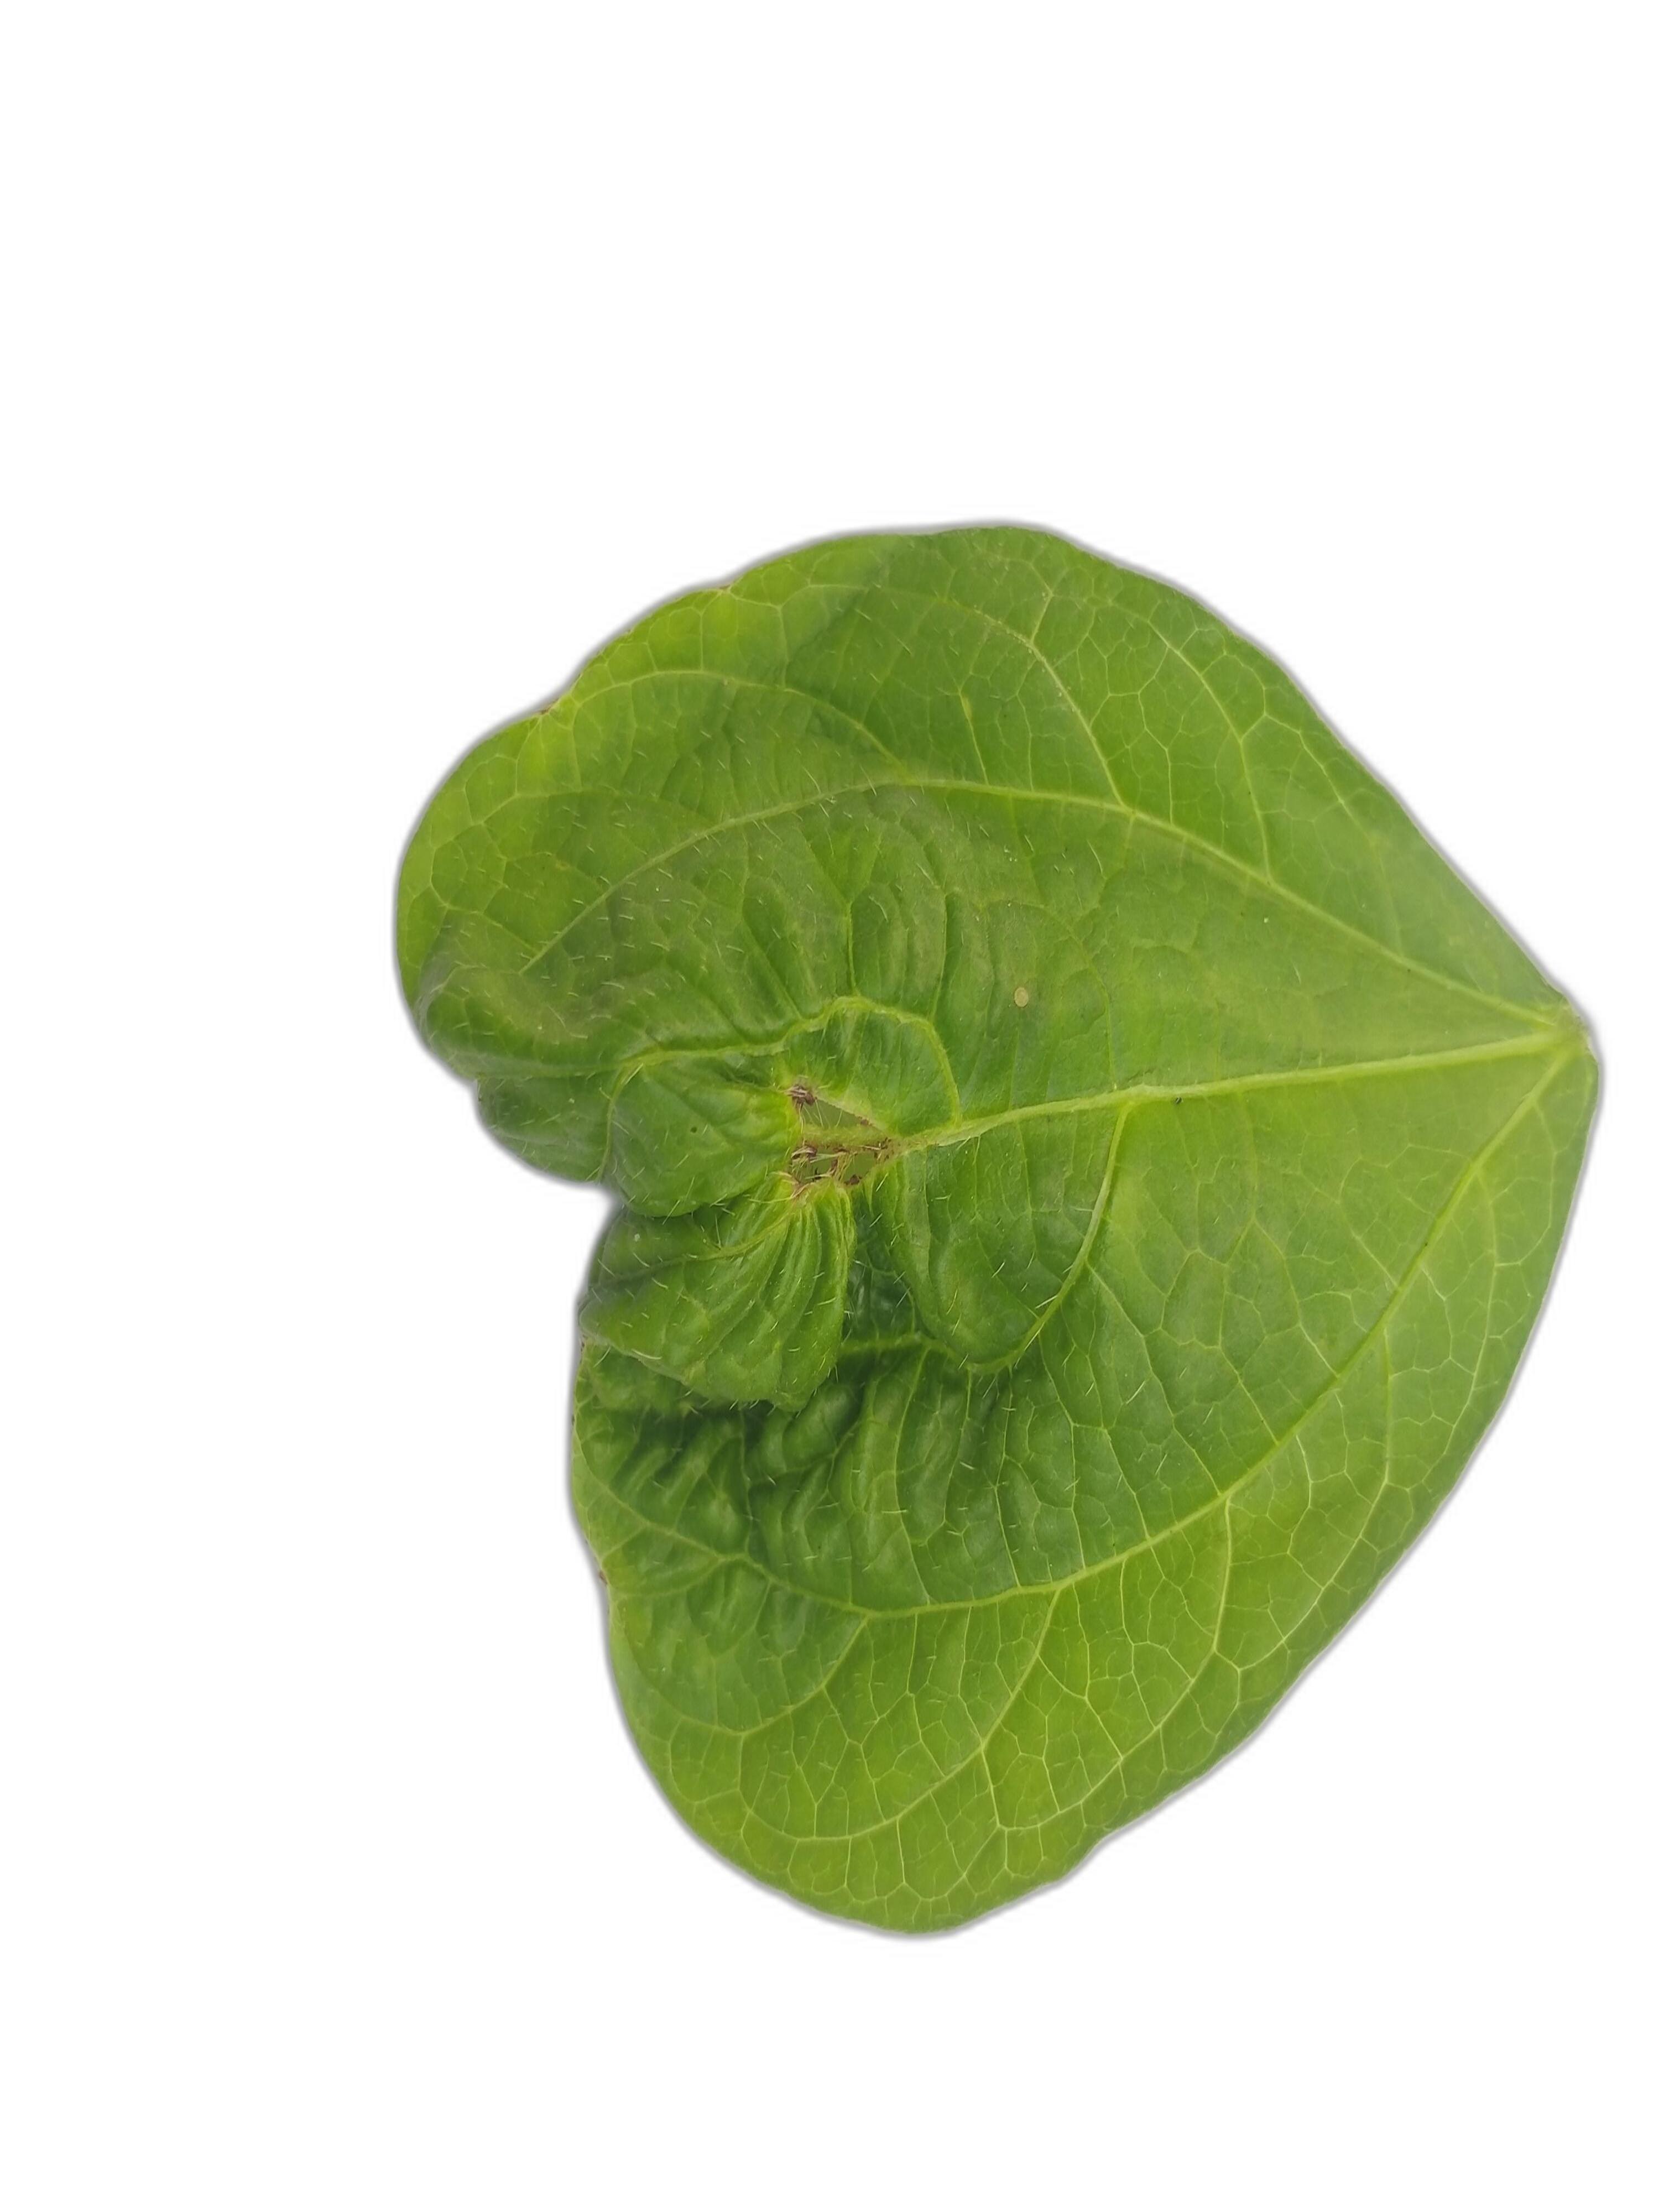
Label: Leaf Crinkle